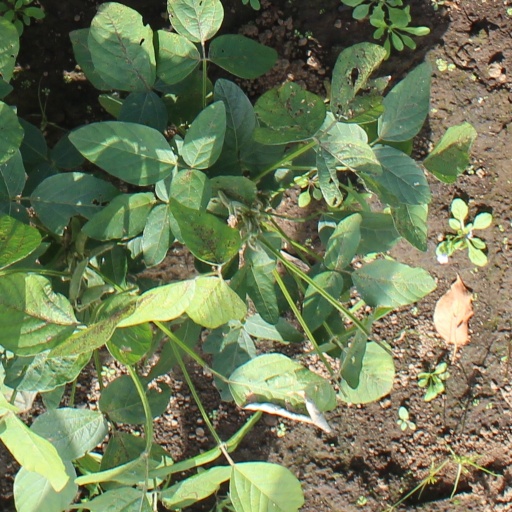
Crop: soybean